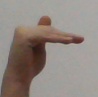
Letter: khaa